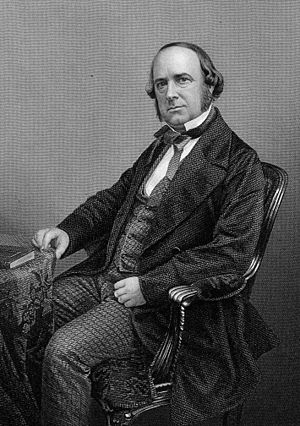
Thomas Wright (forfatter)
Thomas Wright var en engelsk litteraturhistoriker og oldforsker.